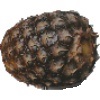
Label: pineapple